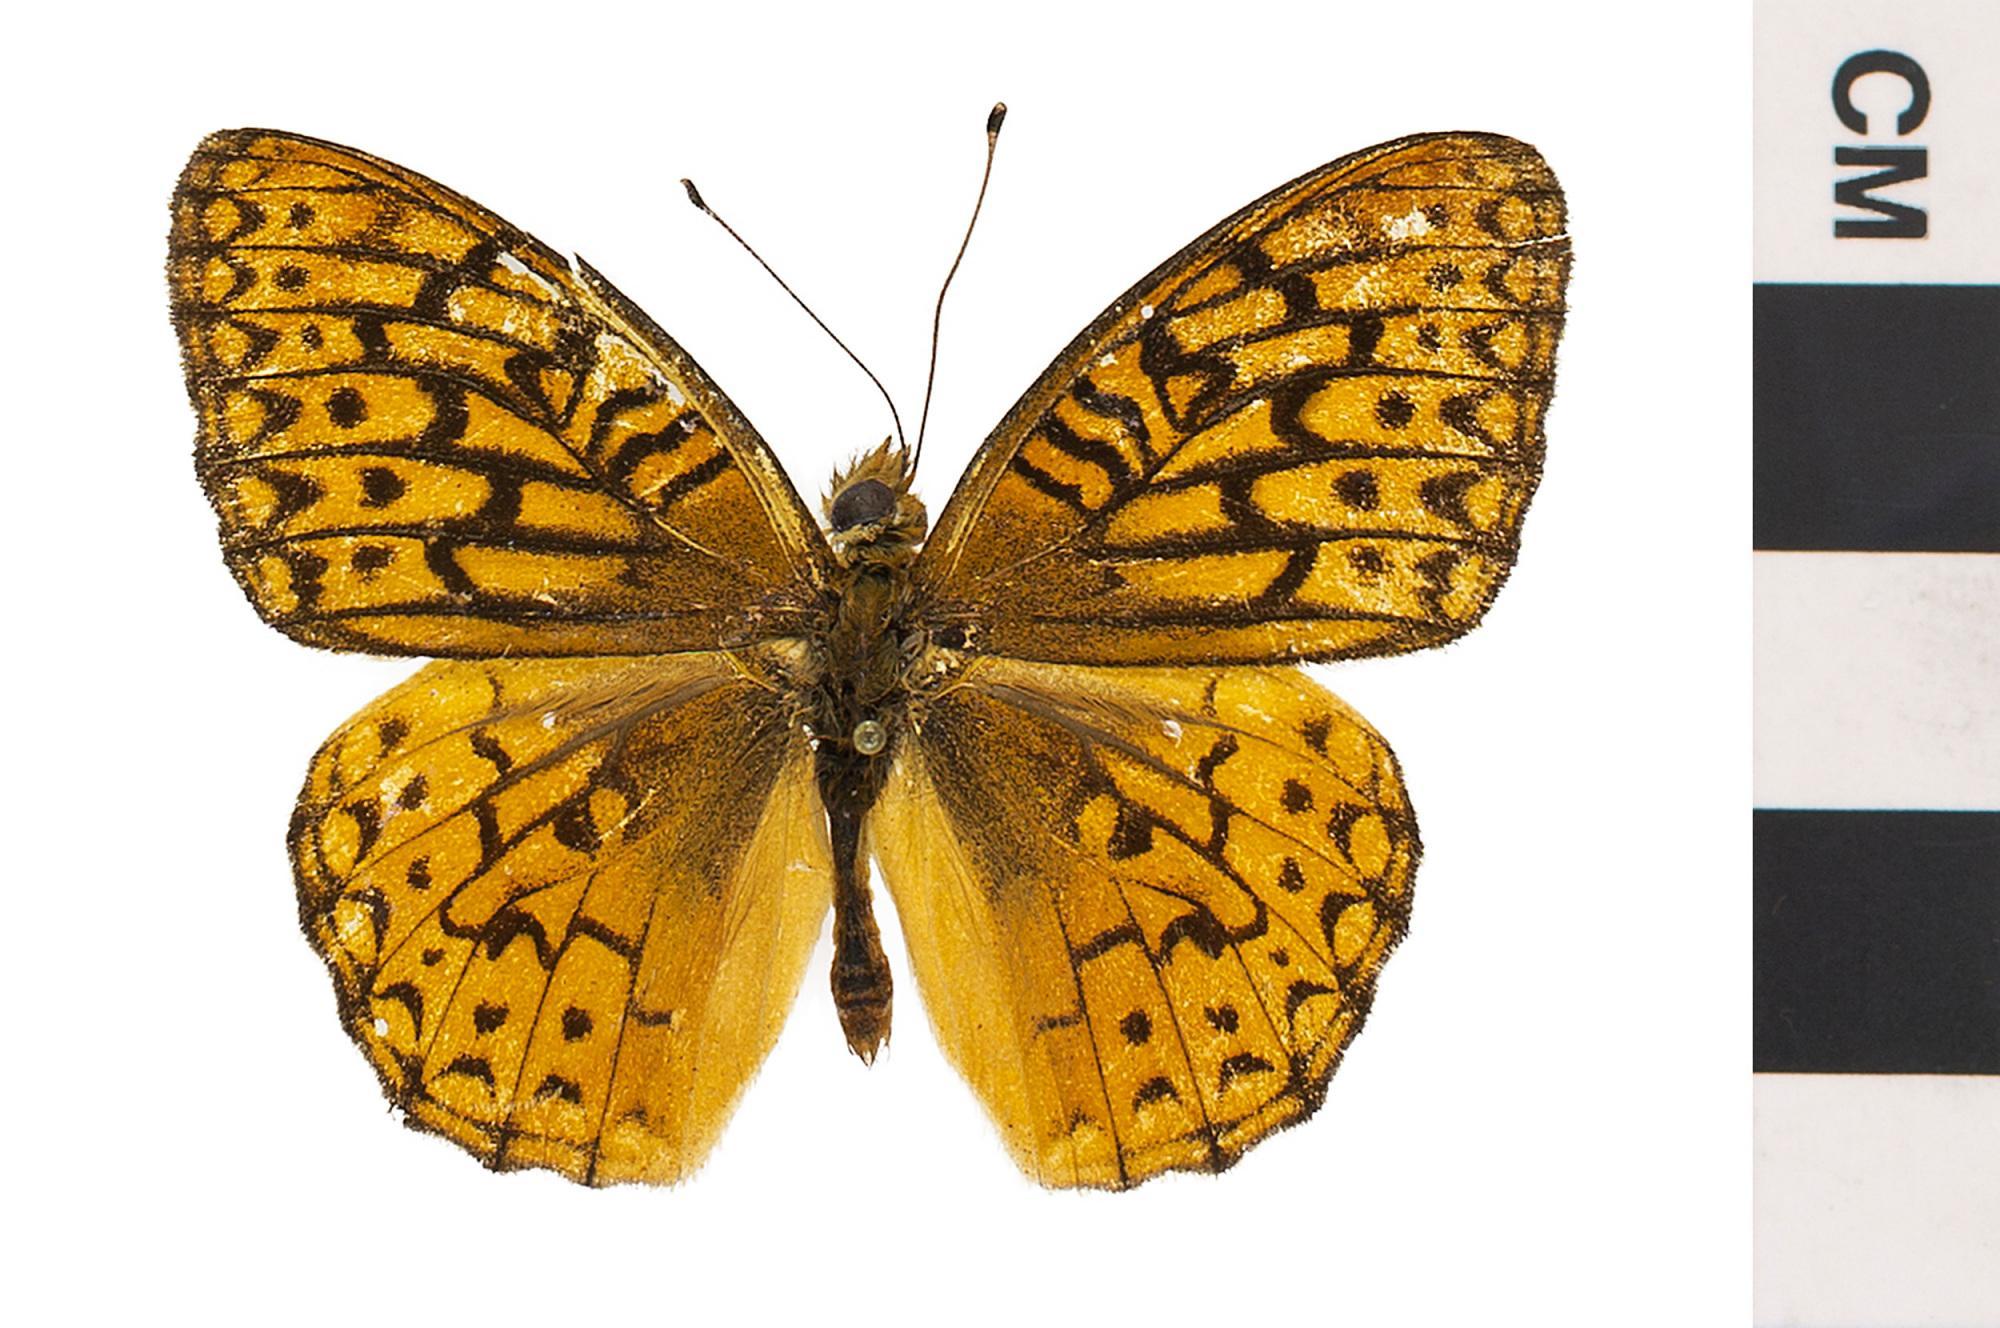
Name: Clemence's Fritillary
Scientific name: Speyeria adiaste clemencei
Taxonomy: Animalia, Arthropoda, Hexapoda, Insecta, Lepidoptera, Nymphalidae, Heliconiinae
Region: Entomology
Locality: Chews Ridge Reservoir Rd, North America, United States, California, Monterey County